Judiciary of Spain

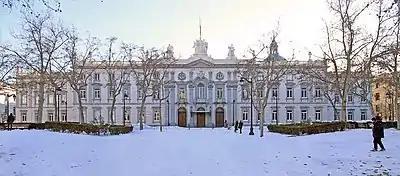
Home of the Supreme Court of Spain, in Madrid.

The Supreme Court of Spain is the highest judicial body in Spain. Composed of five chambers, it has cognizance of all jurisdictional orders and its rulings cannot be appealed, except to the Constitutional Court, when one of the parties claims that their constitutional rights have been infringed.